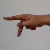
The image shows a hand gesture representing the letter 'P' in Indian Sign Language.